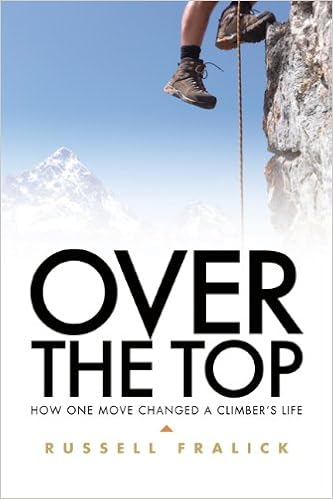
Over the Top: How One Move Changed a Climber's Life
Category: Books
From the Back Cover For Russell Fralick, there were never enough adventures, never enough challenges, never enough dangers. His ambition drove him to seek the next big thrill in hanging hundreds of feet off the ground in his native United Kingdom and countries around the world. He was consumed with climbing the highest mountains and most daunting rock faces, with the ultimate goal of becoming the best.And then it happened. In the wet darkness of a climb gone awry, he came face-to-face with death. Suddenly this man who had been running from questions of faith and immortality as fast as he could climb the next mountain was confronted with not just the end of his climbing career but the end of life itself.In Over the Top , Russell Fralick pulls you up the highlands with him to experience all of the adventure, heart-pounding excitement, and absolute terror that come with extreme climbing. Join him as he scales glaciers and mountains in search of meaning that goes beyond the next big rush. About the Author Russell Fralick is an active climber, climbing instructor, mountain leader, and semi-professional deer stalker. His desire for adventure and personality as a risk-taker has resulted in experiences that allow him to relate to others who enjoy the outdoors. Russell lives in the Lake District of England with his wife and two children.
Features: Dreams, goals, and aspirations can sometimes lead to unexpected, life-defining moments. In this gripping autobiography, author Russell Fralick tells of his driving ambition for success and purpose that led to a near-death experience in a mountain-climbing adventure gone awry. Written in a literary yet down-to-earth style, | Over the Top | explores the effects of God’s supernatural intervention to save Fralick’s life. While presenting readers with a sense of adventure, heart-pounding excitement, and at times absolute terror, this engaging book points them toward the importance of relationship with God as the key to finding true success and meaning in life.